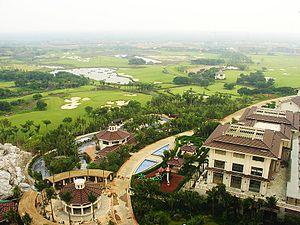
Haikou est la capitale de la province insulaire chinoise de Hainan.